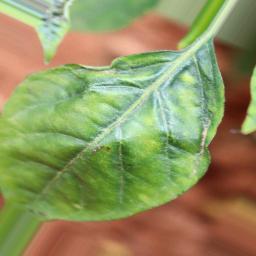
Label: mites_and_trips